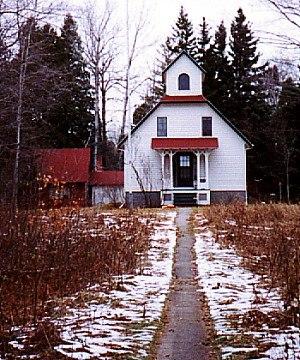
Le phare arrière de Baileys Harbor, est un phare du lac Michigan situé à Baileys Harbor dans le Comté de Door, Wisconsin.
Le phare avant de Baileys Harbor, est un phare du lac Michigan situé à Baileys Harbor dans le Comté de Door, Wisconsin.